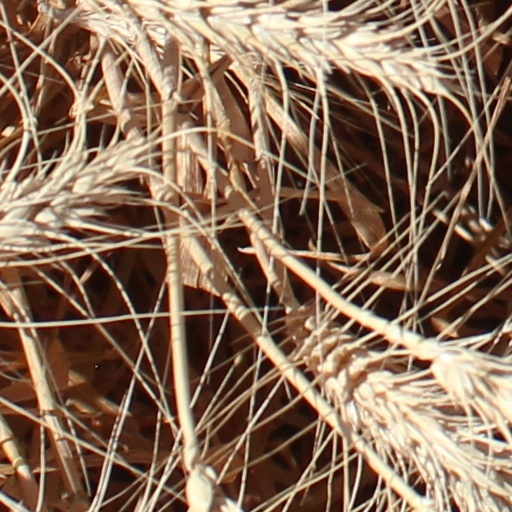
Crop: wheat